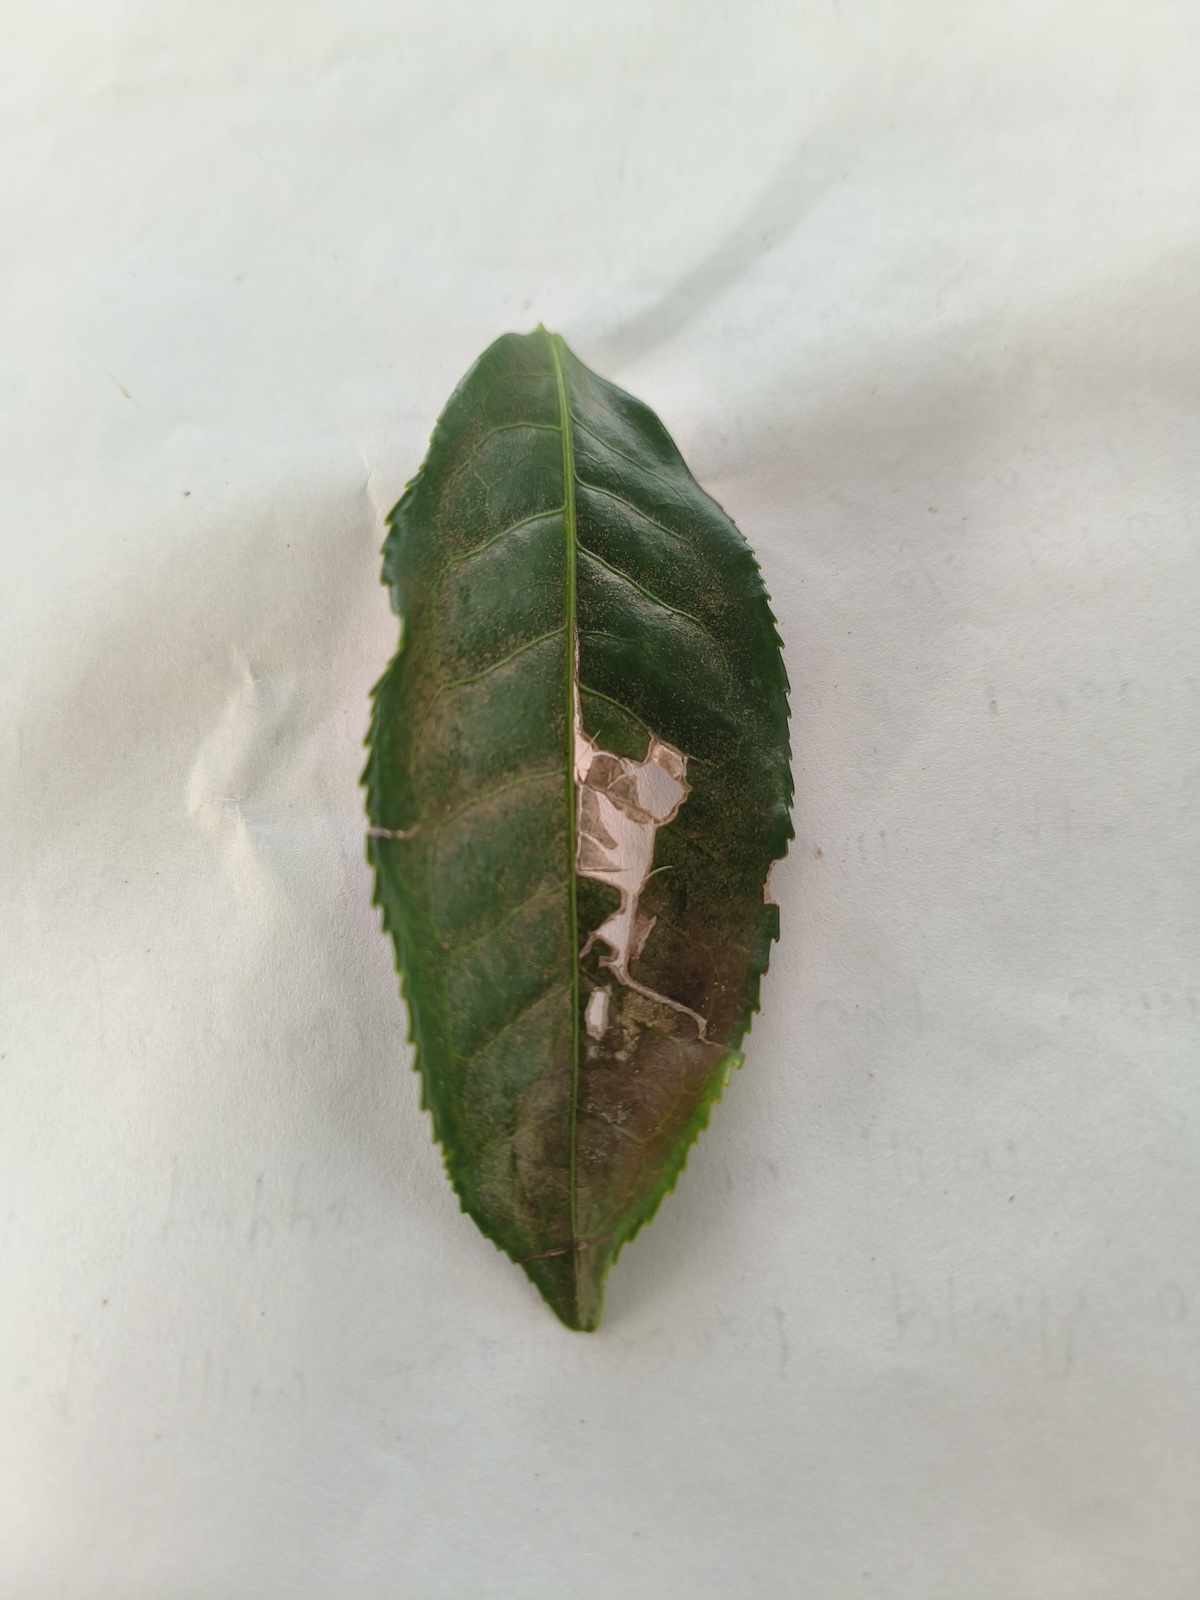
Label: Red spider